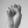
ASL letter: S